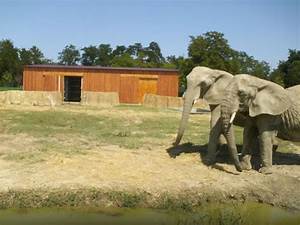
Label: elefante